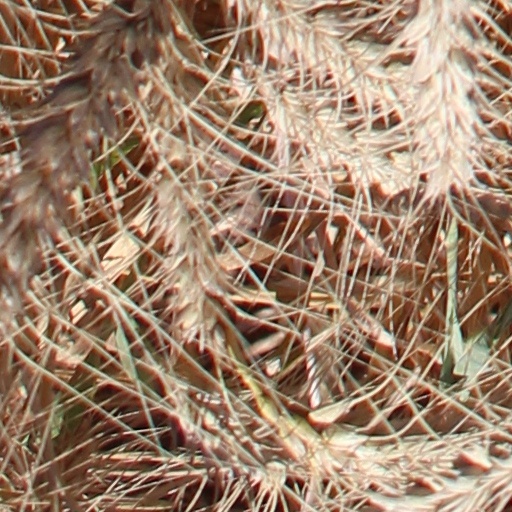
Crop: wheat